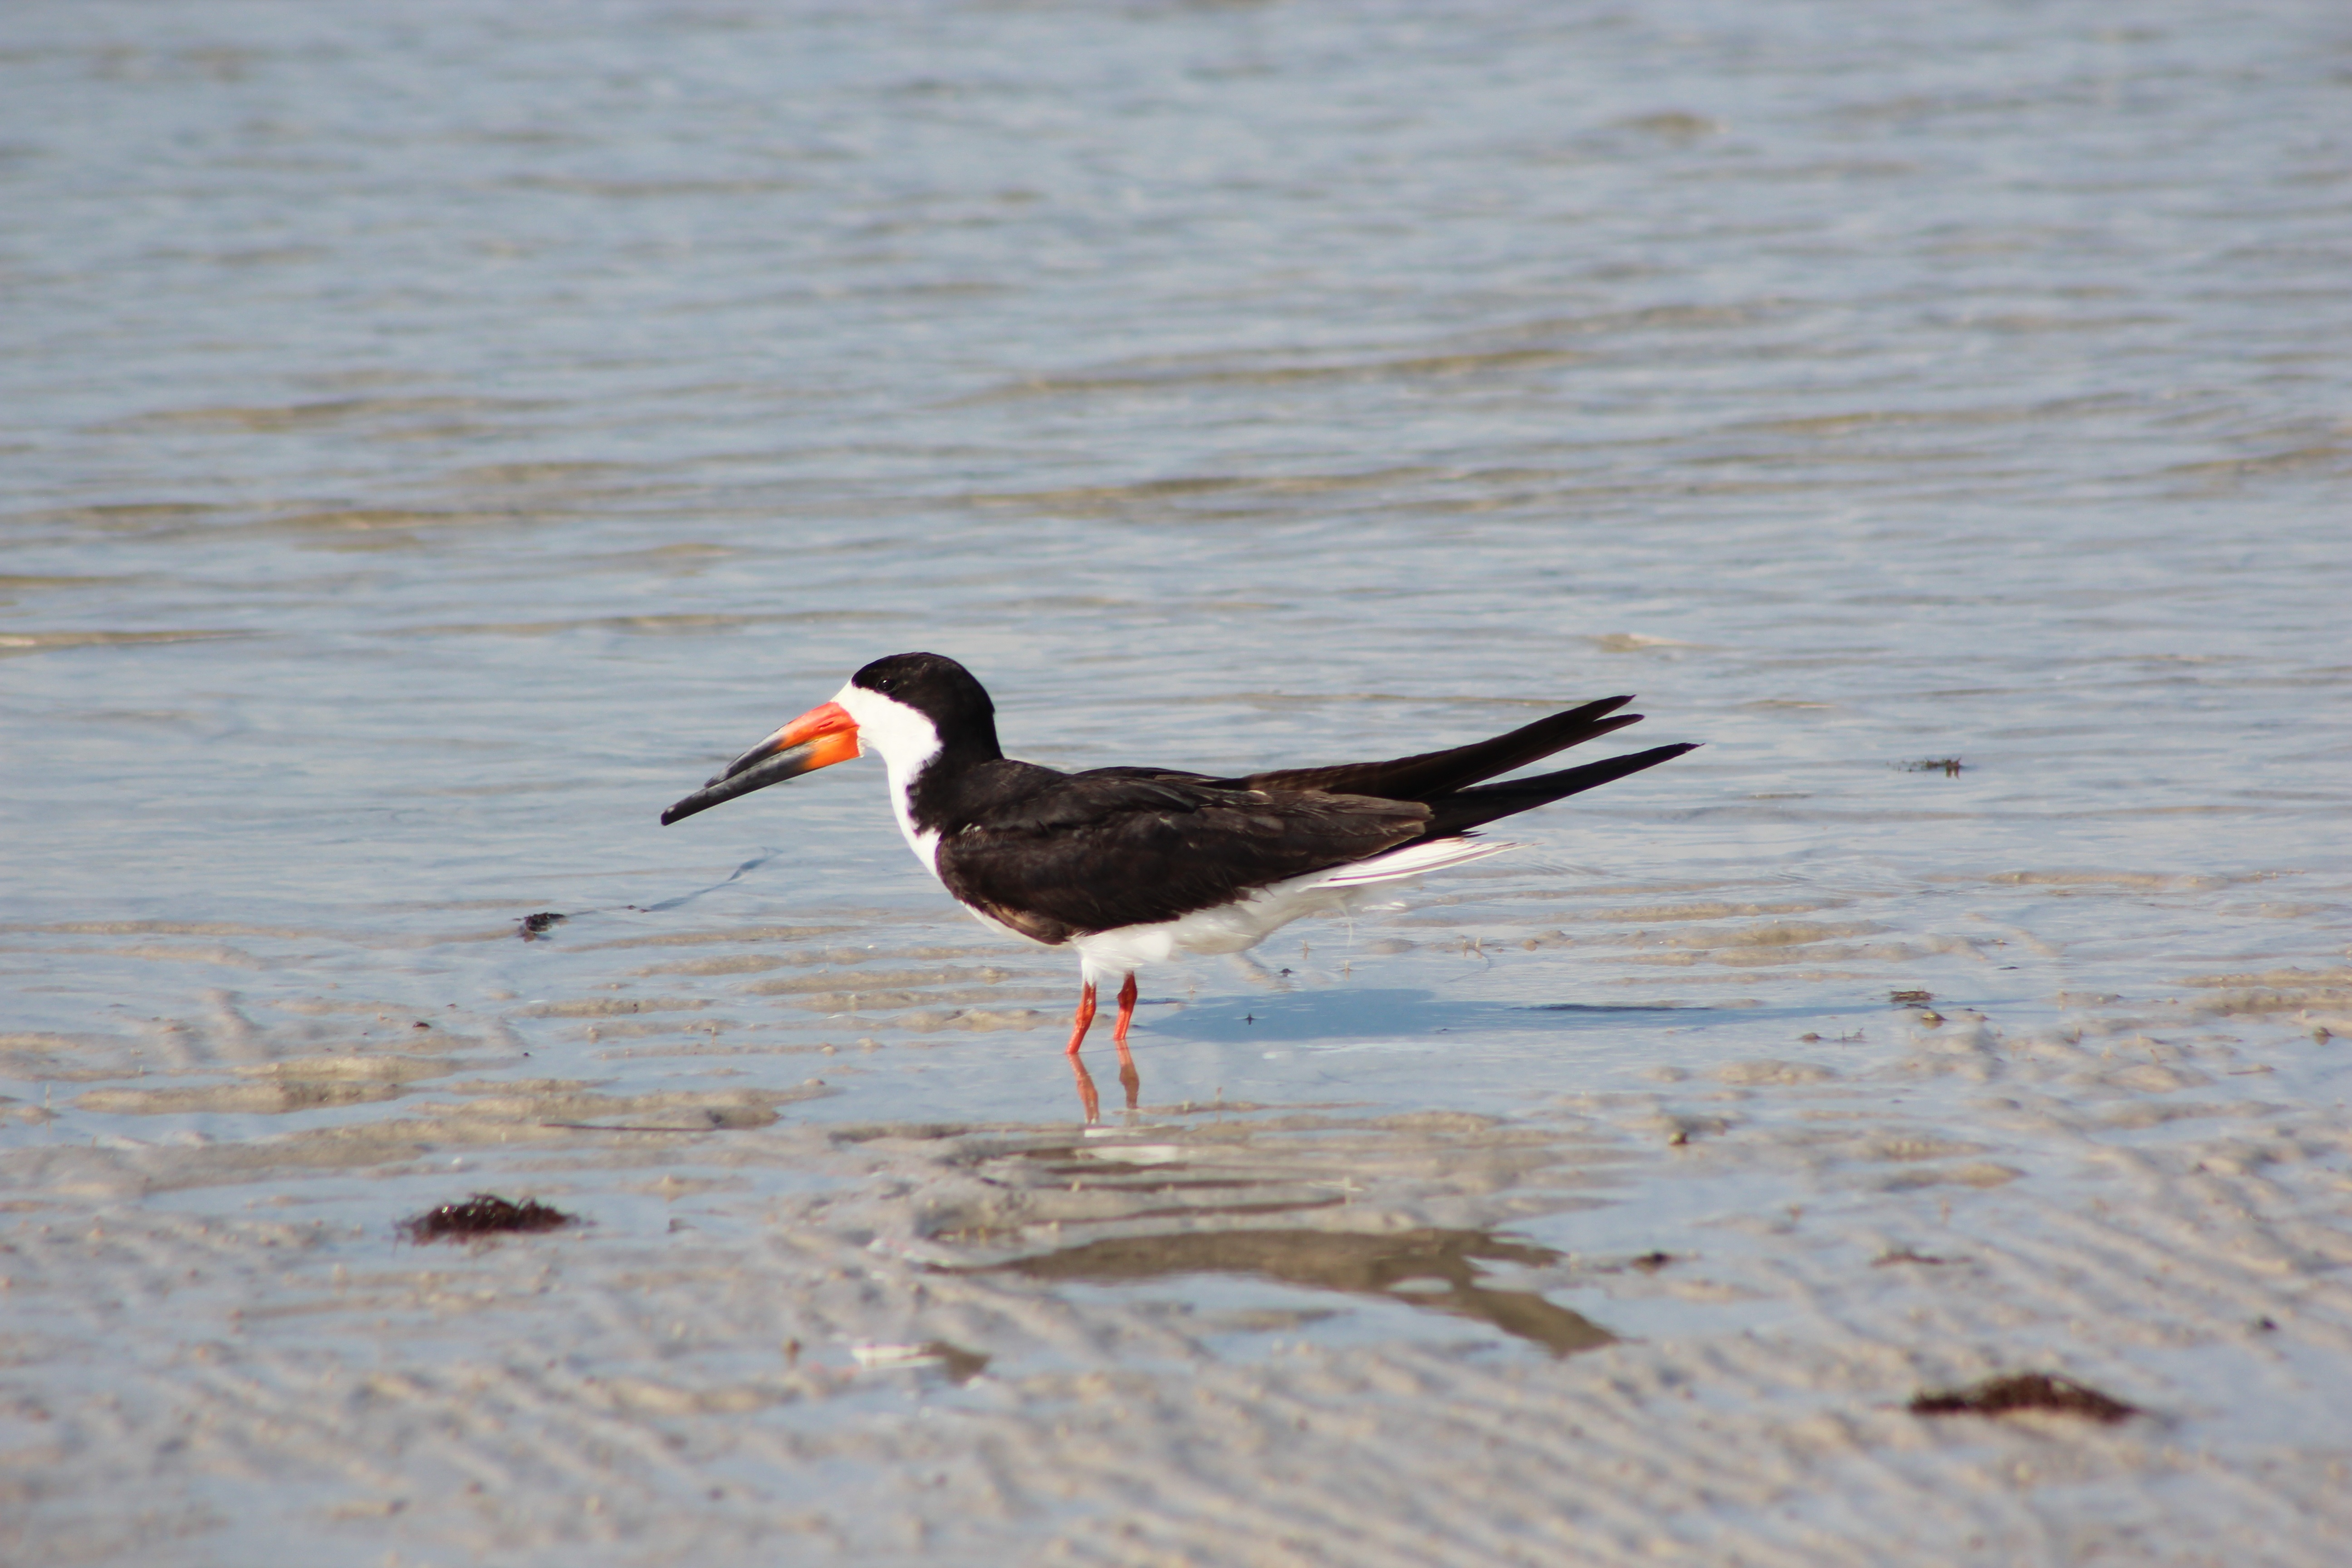
sea, bird, wing, seabird, wildlife, beak, fauna, vertebrate, shorebird, sandpiper, redshank, charadriiformes, seaduck, cinclidae